Andrea Salvadori

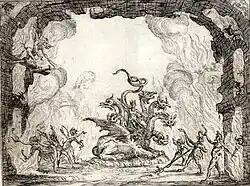
Scene from Act 1 of "La regina Sant'Orsola" in which Saint Ursula is surrounded by demons

"Le Poesie del Sig. Andrea Salvadori", curated by Salvadori's son Francesco and published in 1668, included all the works published during his lifetime, as well as several previously unpublished poems. It has a dedication and preface by Francesco Salvadori with quoted descriptions of his father's character and poetic style by Gian Vittorio Rossi and Cardinal Sforza Pallavicino. The following is a list of Salvadori's principal works.